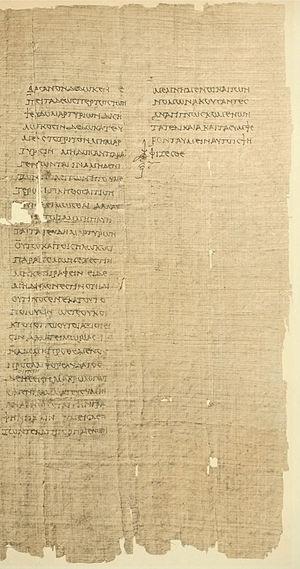
La papyrologie est la branche des études classiques qui déchiffre les documents grecs et latins provenant de divers sites de l’Égypte et surtout en exploite les données. Elle apparaît ainsi comme l’étude d’une société de notables grecs ou hellénisés dans un milieu oriental bien spécifique, le monde égyptien tardif avec ses vieilles traditions sociales et religieuses. Certains dictionnaires et encyclopédies considèrent que la papyrologie relève de la paléographie ; cependant, les paléographes s'intéressent spécifiquement à l’écriture des documents, tandis que les papyrologues étudient leur contenu.